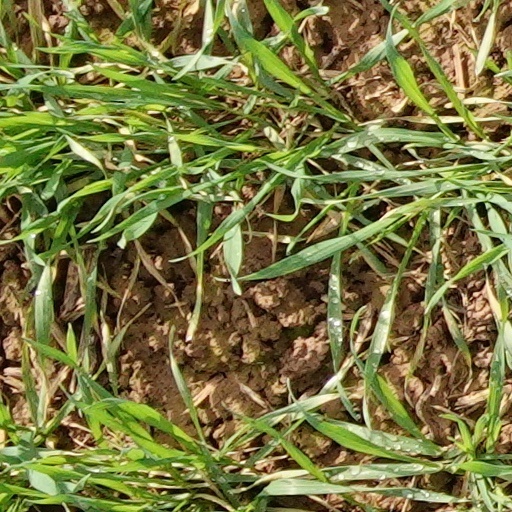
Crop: wheat